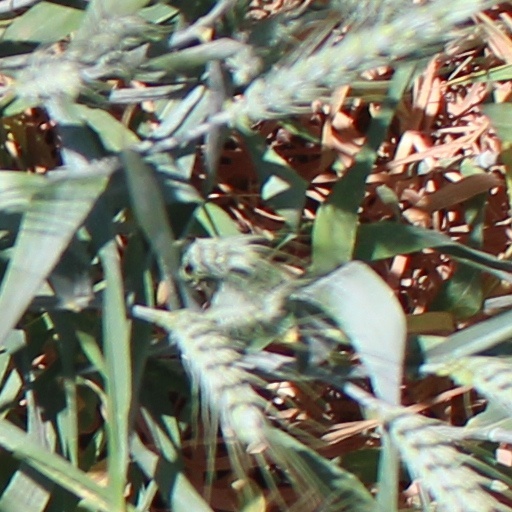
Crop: wheat